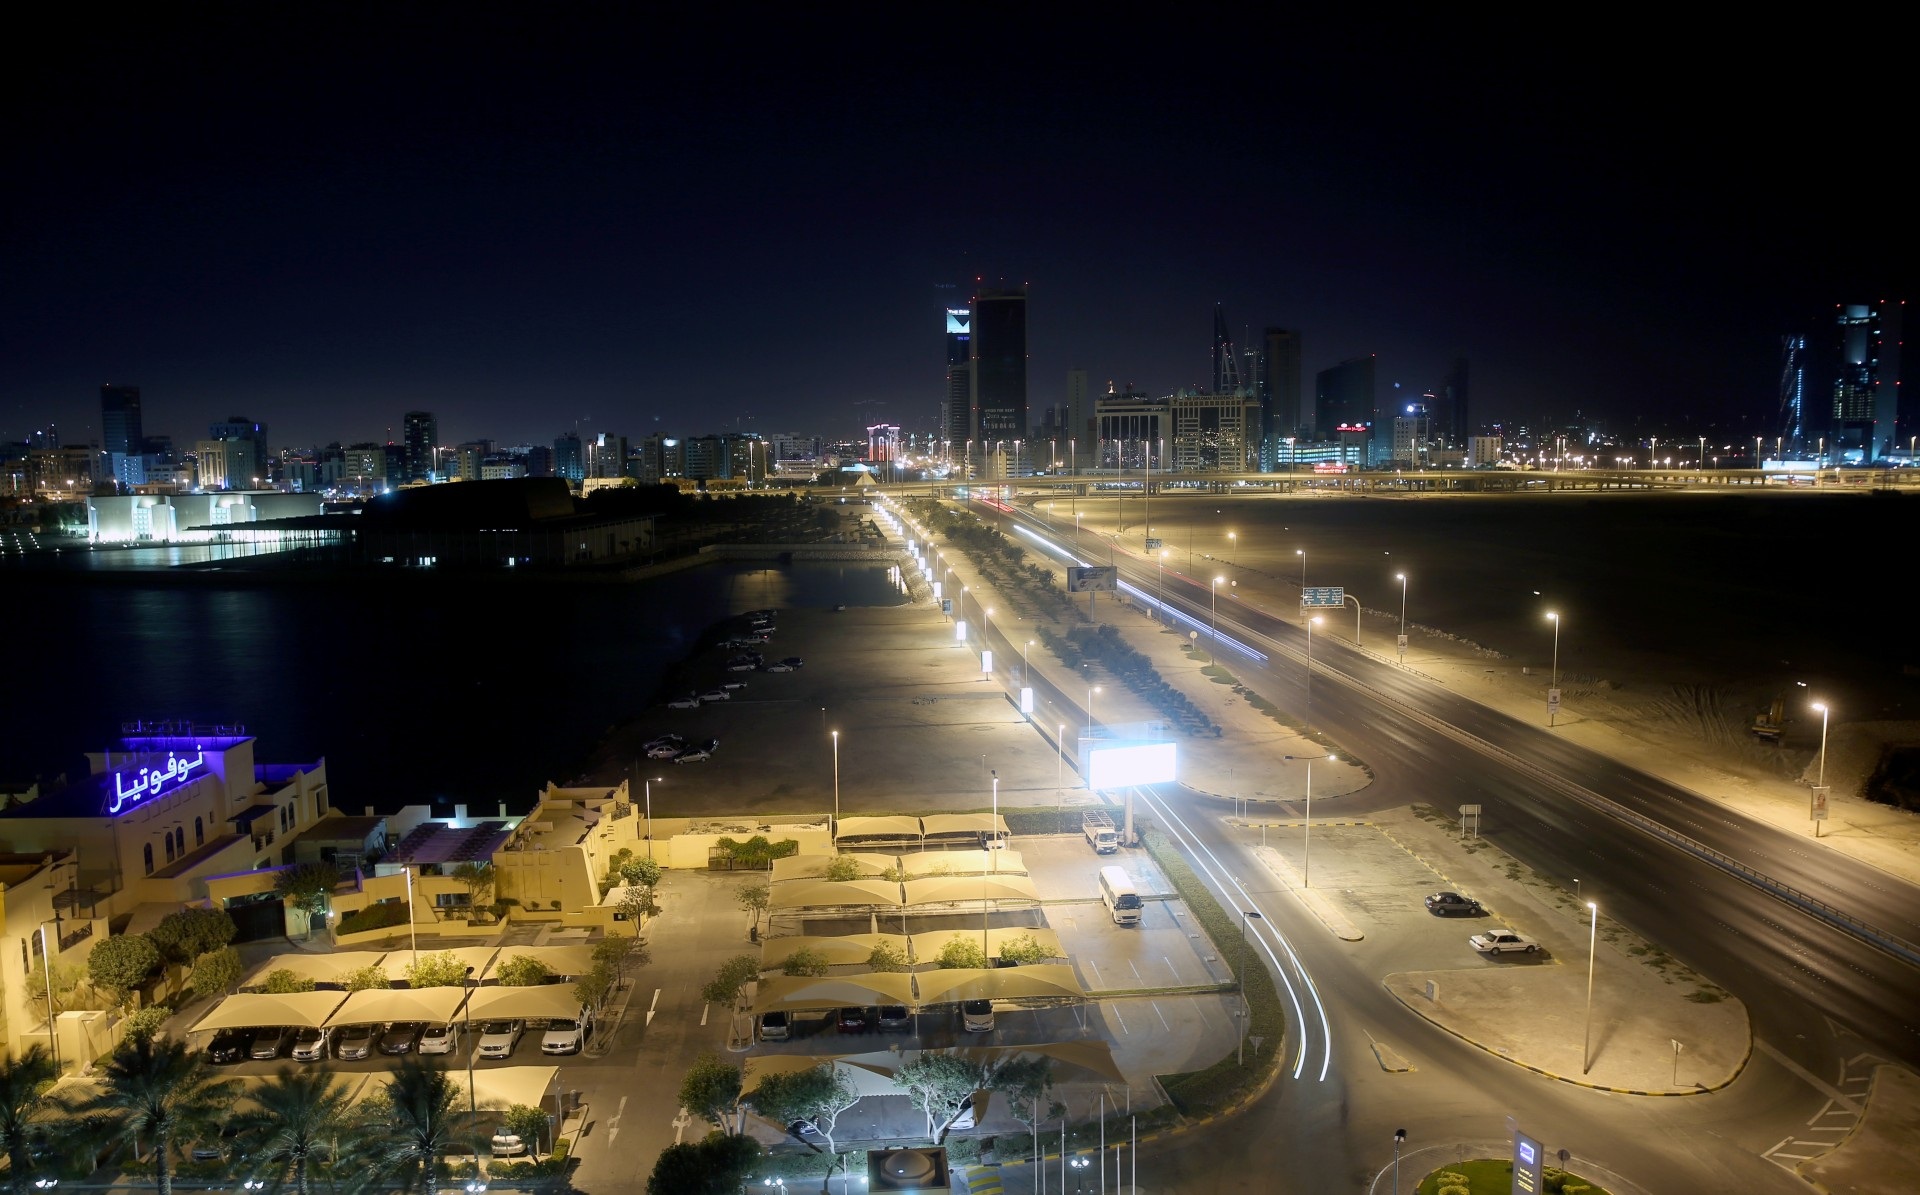
skyline, traffic, street, night, highway, city, skyscraper, overpass, cityscape, downtown, dusk, evening, metropolis, bahrain, urban area, human settlement, metropolitan area